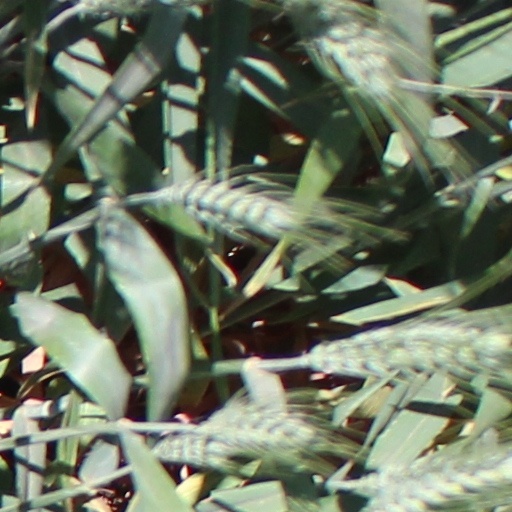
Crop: wheat